Nokia Lumia 720

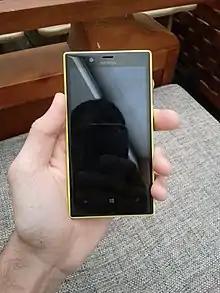
Lumia 720 hands on

Its 4.3 inch display has a WVGA resolution of 800 x 480 pixels and an aspect ratio of 15:9.